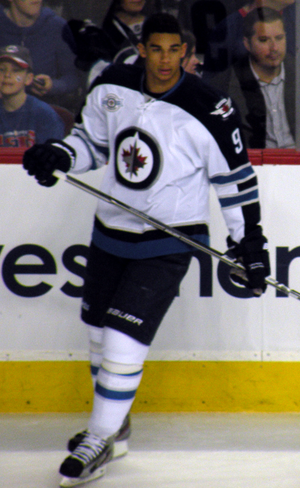
Evander Frank Kane est un joueur professionnel canadien de hockey sur glace.